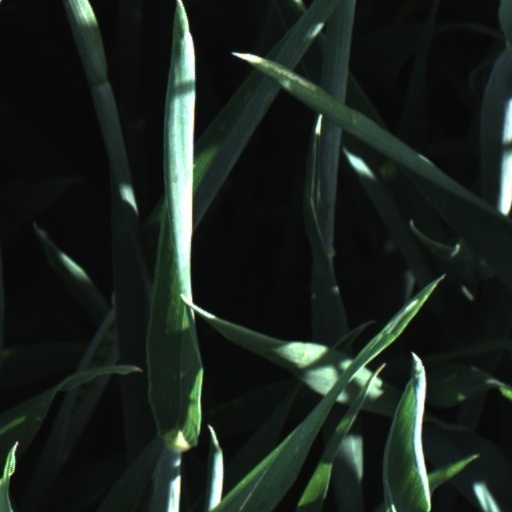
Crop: wheat